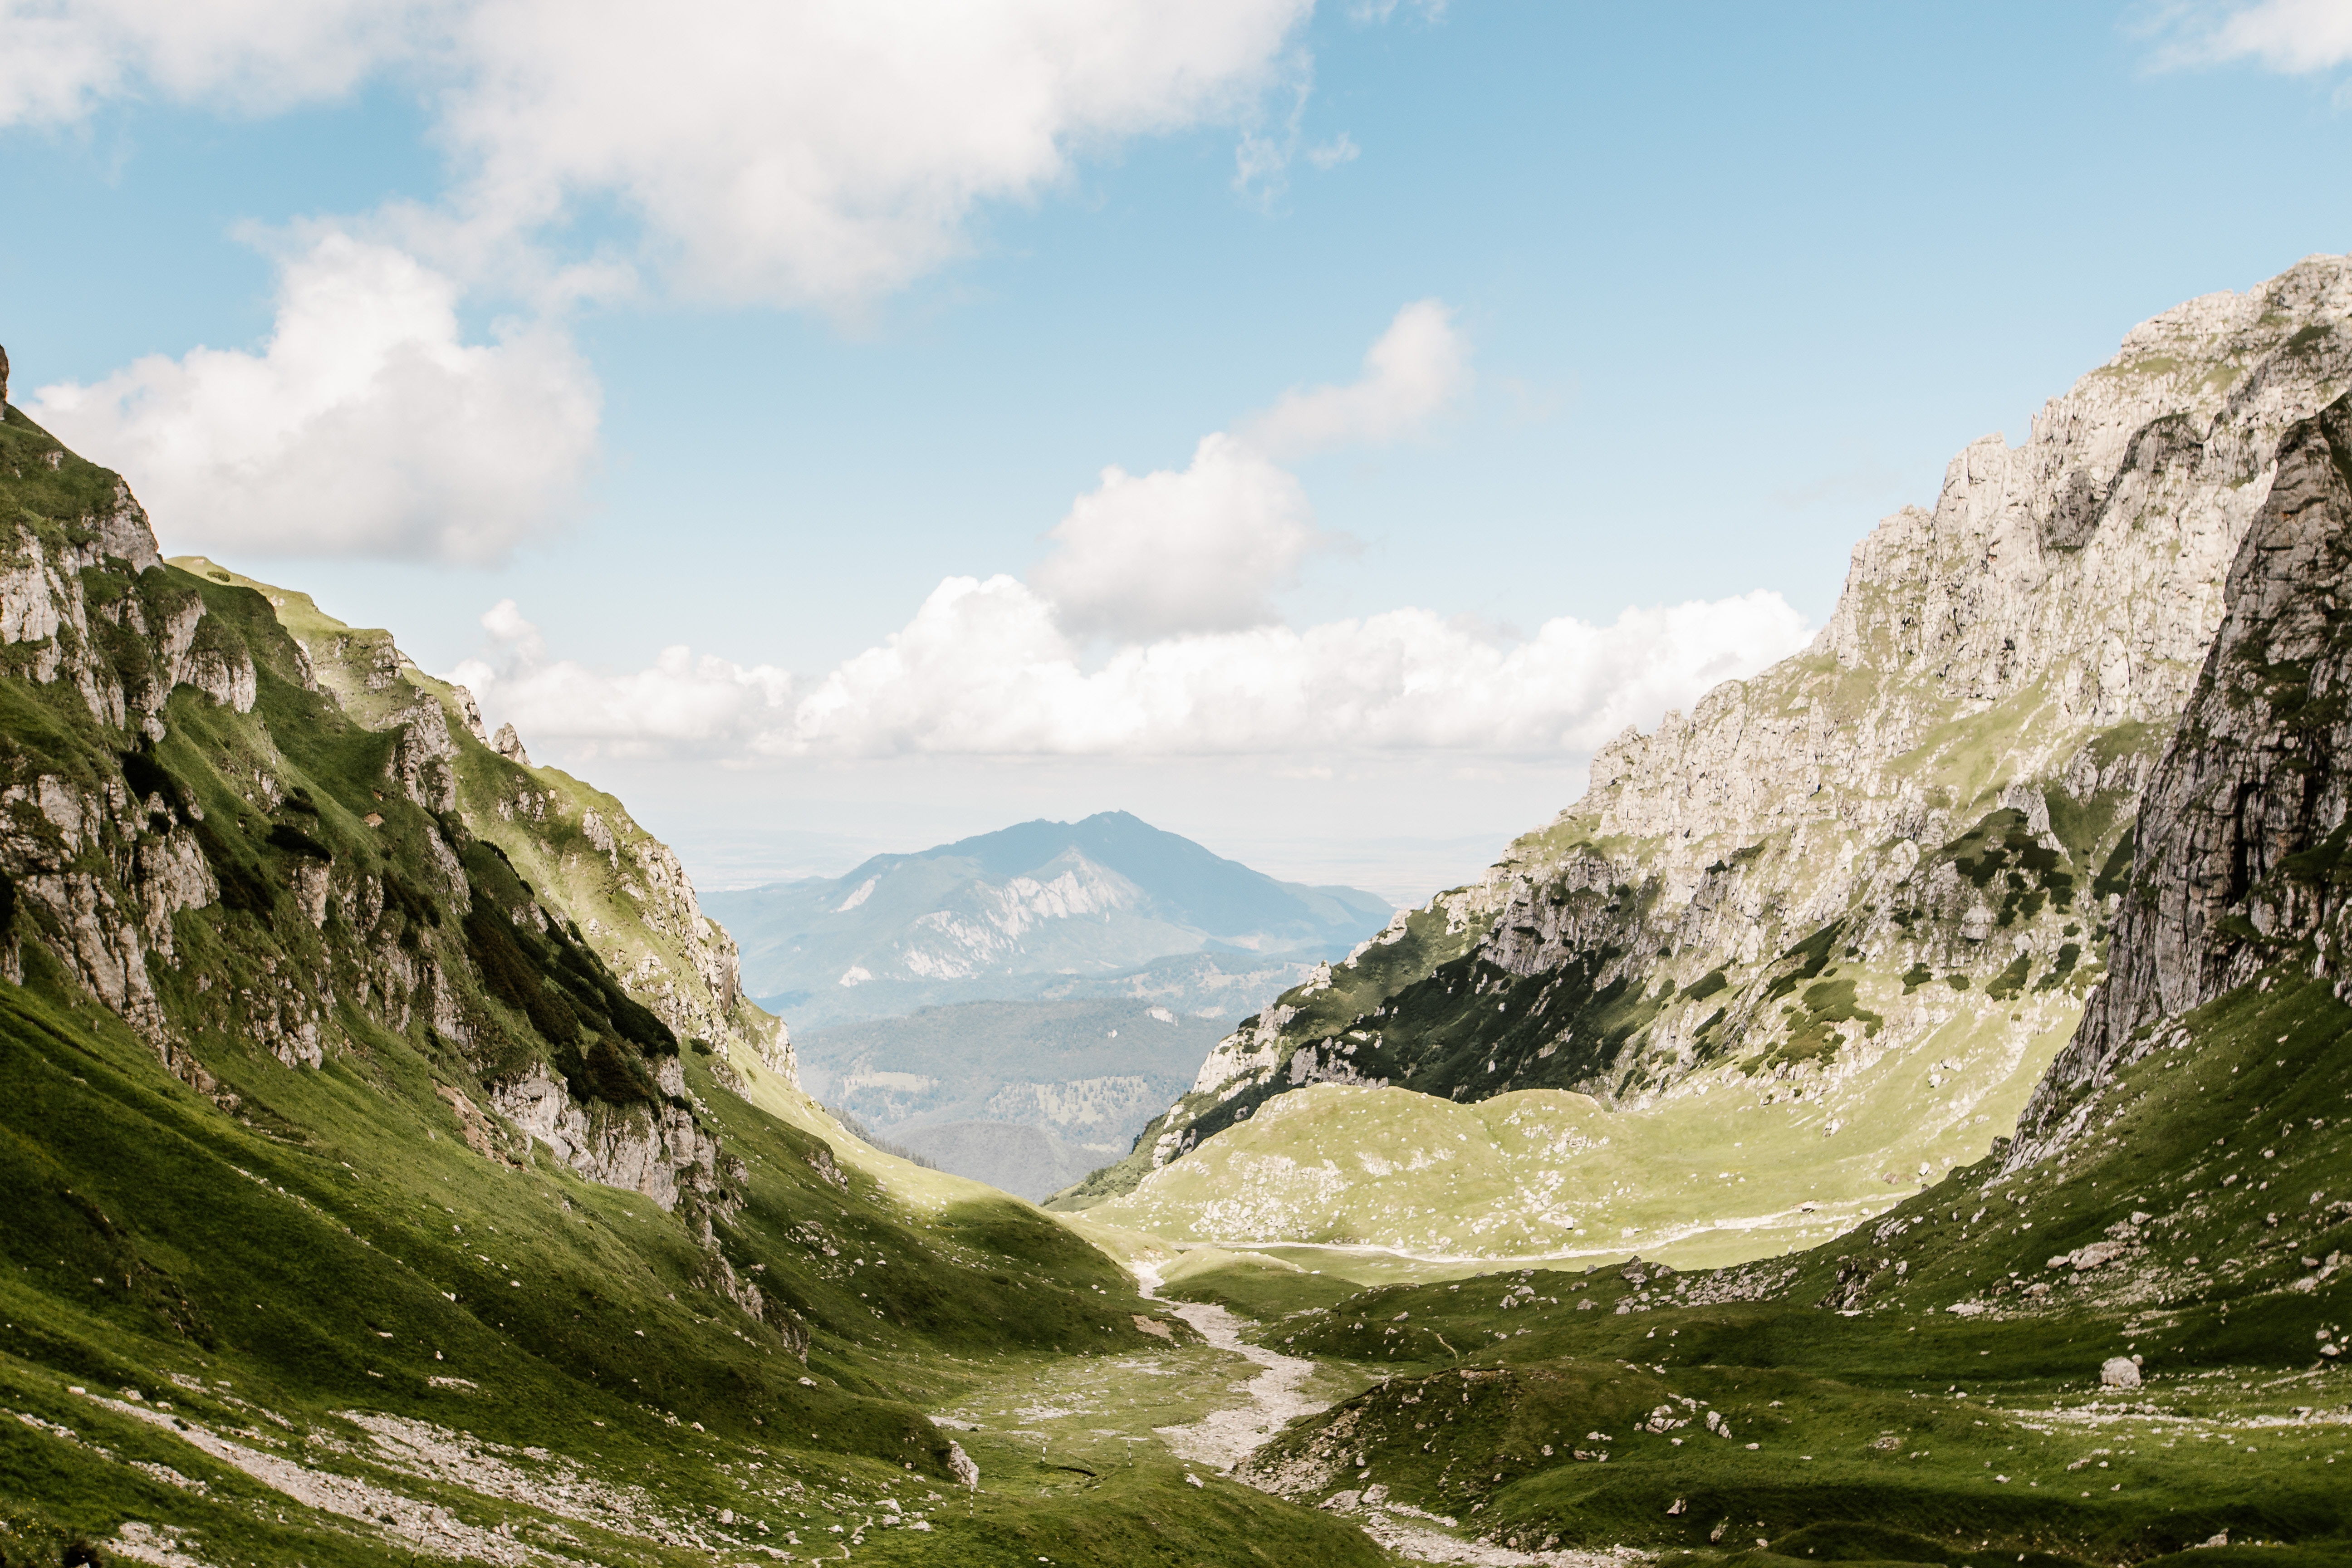
landscape, tree, grass, rock, wilderness, mountain, cloud, sky, meadow, hill, valley, mountain range, highland, terrain, national park, ridge, bank, massif, alps, grassland, plateau, escarpment, fell, cirque, elevation, tarn, mountain pass, hill station, mountainous landforms, mount scenery